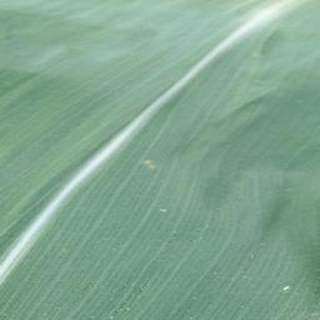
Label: healthy_corn